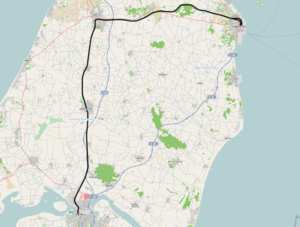
Vendsysselbanen
Banens linjeføring
Vendsysselbanen er en dansk jernbanestrækning gennem Vendsyssel mellem Aalborg og Frederikshavn over Hjørring. Banen blev indviet 15. august 1871 og gik oprindeligt fra Nørresundby Station til Frederikshavn Station. Senere kom der forbindelse til Aalborg Station via Jernbanebroen over Limfjorden, som blev åbnet for trafik 8. januar 1879.